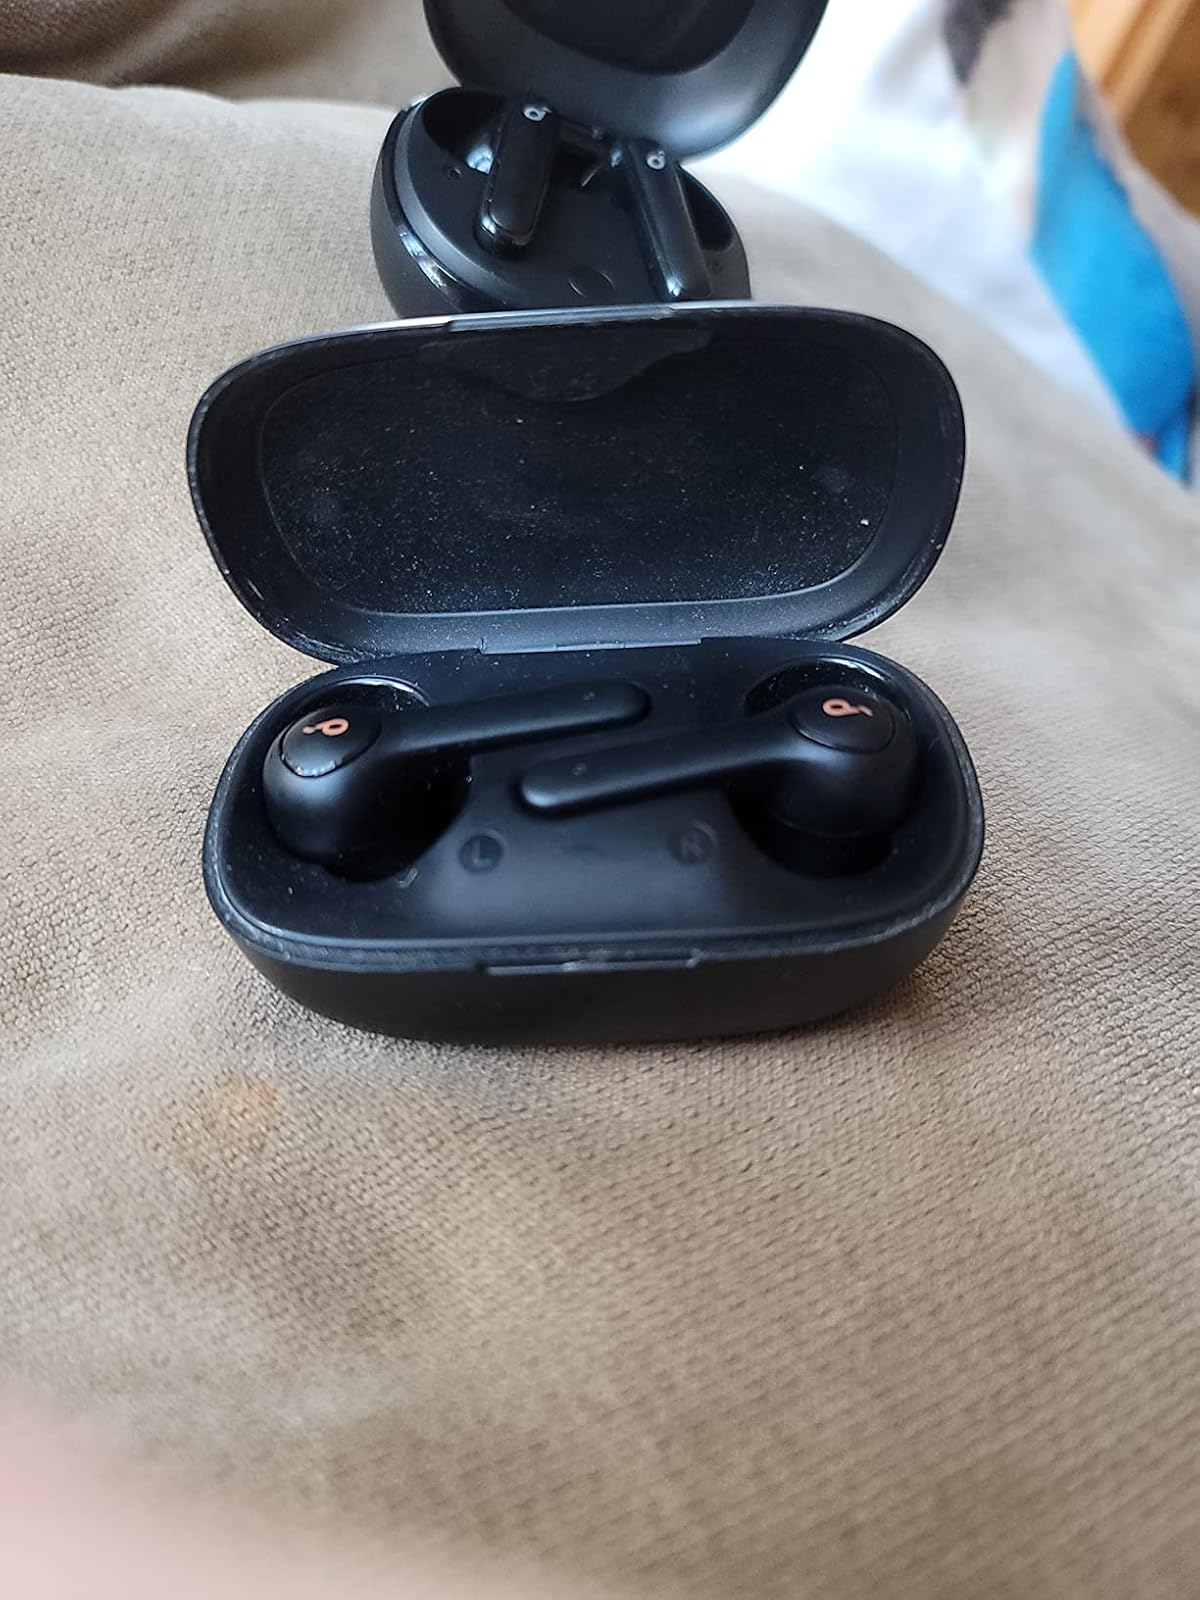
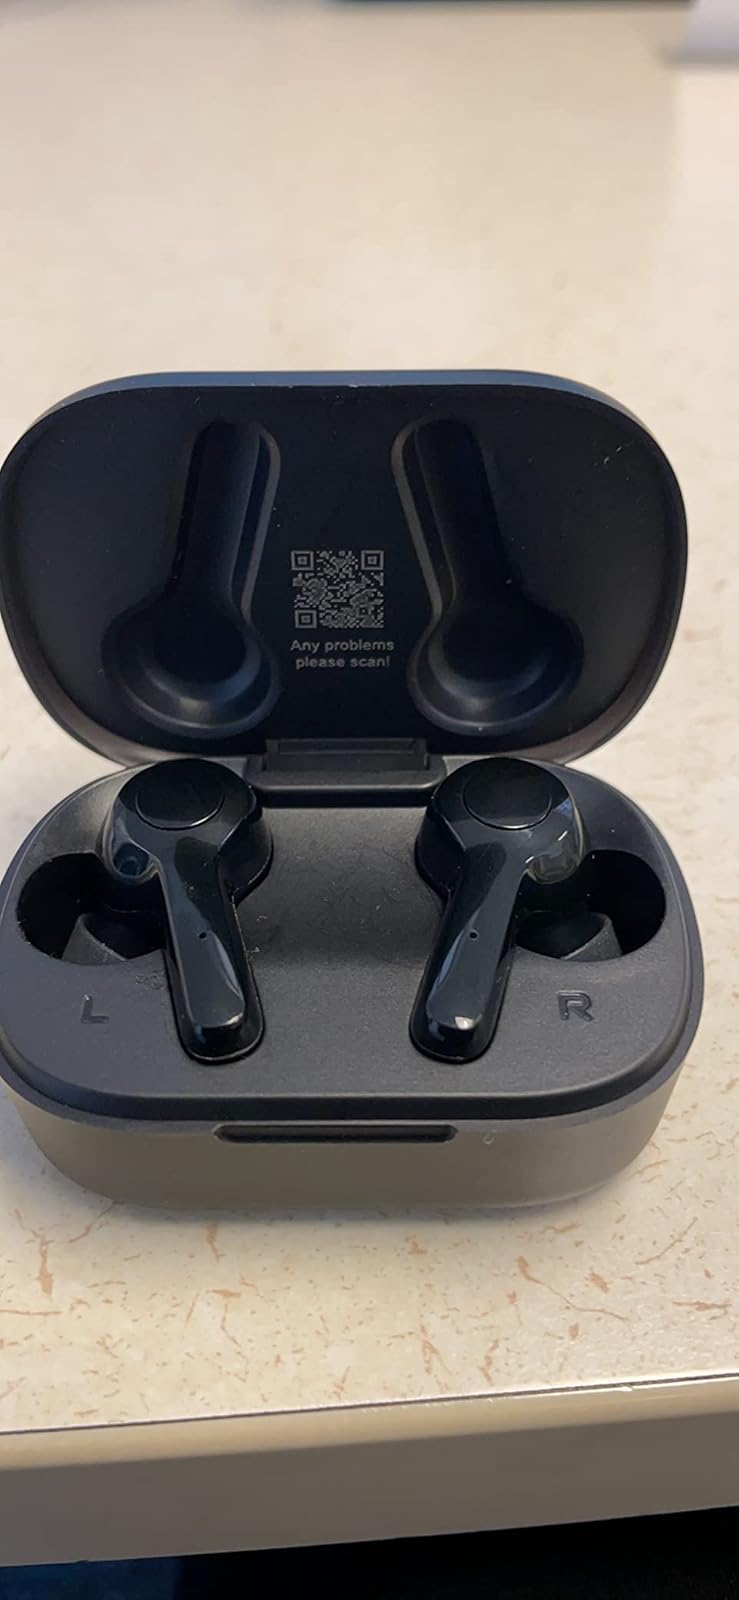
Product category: earbuds
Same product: no